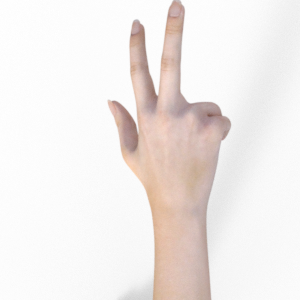
Label: scissors